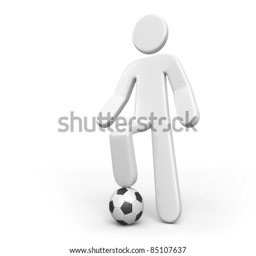
3d person put his foot on the soccer ball .